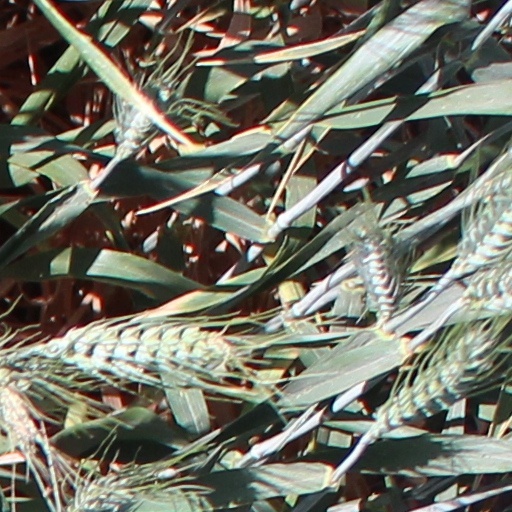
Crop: wheat